Papal visits to Brazil

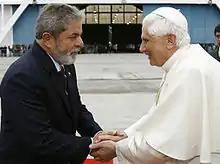
Pope Benedict XVI "(right)" with President Luiz Inácio Lula da Silva in 2007

Papal visits to Brazil have been made by three popes—John Paul II, Benedict XVI, and Francis. The first trip was taken in 1980 and the most recent was in 2013. There have been a total of six trips, with John Paul II having taken four (in 1980, 1982, 1991, and 1997) and both Benedict XVI and Francis making a single trip during their papacy (in 2007 and 2013, respectively).